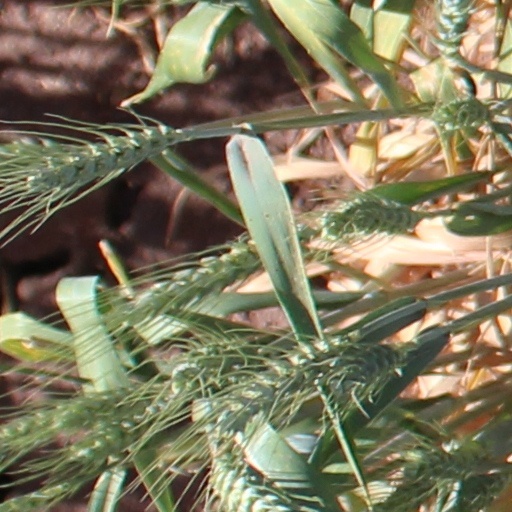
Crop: wheat